Cyclone Veronica

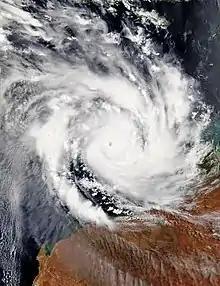
Cyclone Veronica at peak intensity nearing its landfall in Western Australia on 21 March

Severe Tropical Cyclone Veronica was a large and powerful tropical cyclone which brought major impacts to the Pilbara region of Western Australia during March 2019. The nineteenth tropical low, eighth tropical cyclone and fifth severe tropical cyclone on the 2018–19 Australian region cyclone season, Veronica first appeared as a tropical low near East Timor on 18 March 2019. The system was slow to develop initially while tracking southwestwards through the Timor Sea, but began to consolidate the following day. The storm was upgraded by the Bureau of Meteorology to a Category 1 tropical cyclone on the Australian scale at 18:00 UTC on 19 March, by which time a steady development trend had begun. Upon attaining Category 2 status at 06:00 UTC on 20 March, Veronica underwent a period of explosive intensification. The system became a severe tropical cyclone six hours later, and Category 4 just six hours after that. Veronica reached peak intensity at 06:00 UTC the following day as a high-end Category 4 severe tropical cyclone, with ten-minute sustained winds estimated at , and a central barometric pressure of 938 hPa (27.70 inHg). The United States' Joint Typhoon Warning Center estimated that the system was generating one-minute sustained winds of , equivalent to a mid-range Category 4 major hurricane on the Saffir-Simpson hurricane wind scale. Veronica proceeded to weaken very gradually over the following few days as it turned towards Western Australia's Pilbara coastline. The system weakened to Category 3 while located just off the Pilbara coast, where it became almost stationary for 24 hours. Veronica began to weaken more quickly as it accelerated westwards on 25 March, tracking parallel to the coast. The system was downgraded below tropical cyclone intensity on 26 March, and after making landfall on North West Cape later that day, the system began to track away from the Australian mainland. Ex-Tropical Cyclone Veronica dissipated on 31 March over the eastern Indian Ocean.